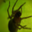
Label: spider